Rebuilding Paradise

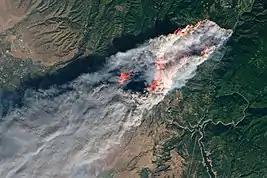
The Camp Fire as seen from satellite

In January 2019, it was announced Ron Howard would direct the film and serve as a producer under his Imagine Entertainment banner, with National Geographic Documentary Films distributing.